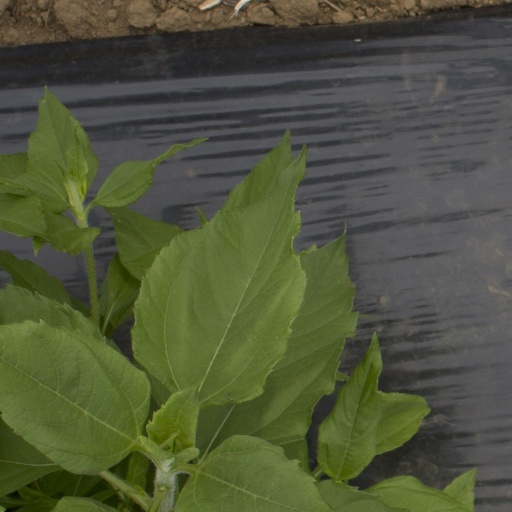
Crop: Jerusalem artichoke